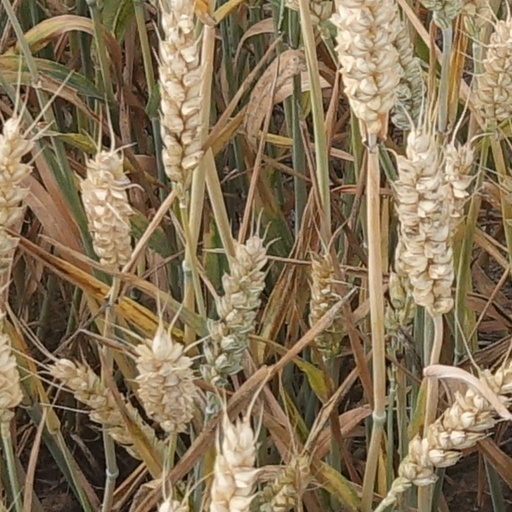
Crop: wheat